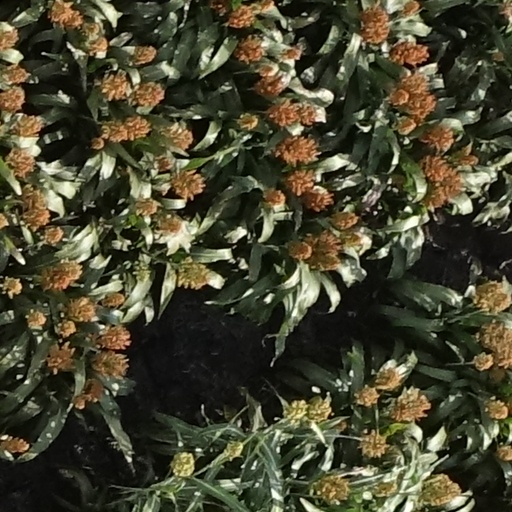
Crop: sorghum